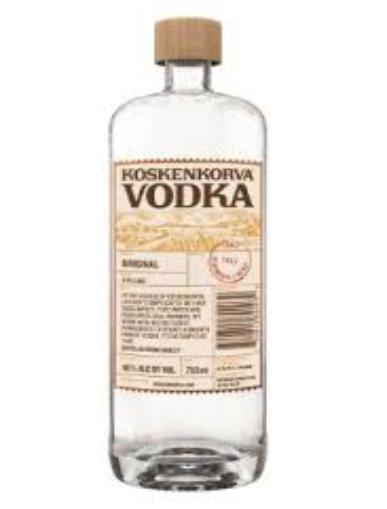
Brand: Koskenkorva
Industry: Food